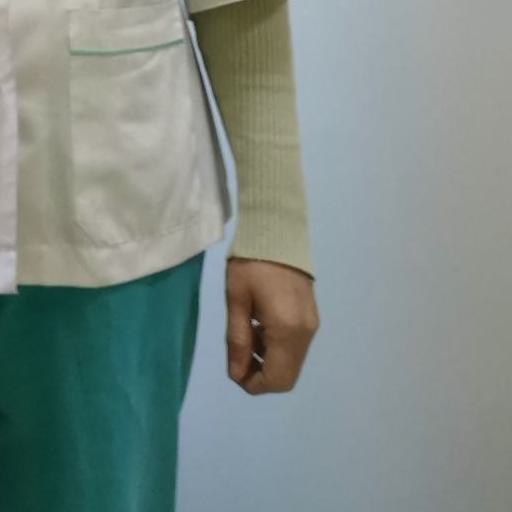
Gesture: no_gesture